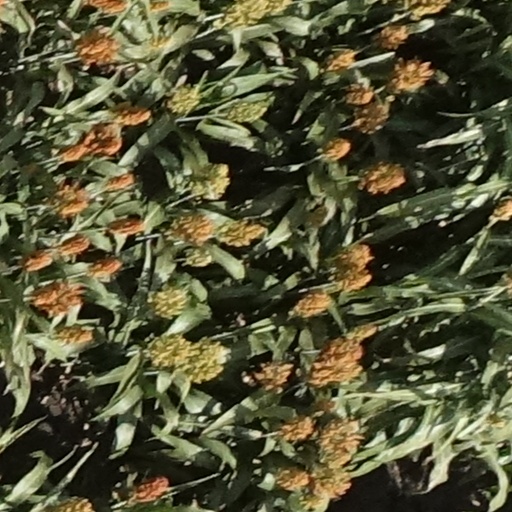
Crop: sorghum